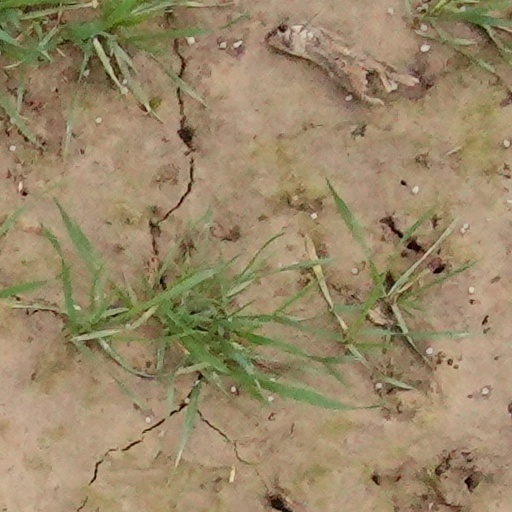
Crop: wheat